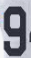
Number: 9